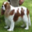
Label: dog